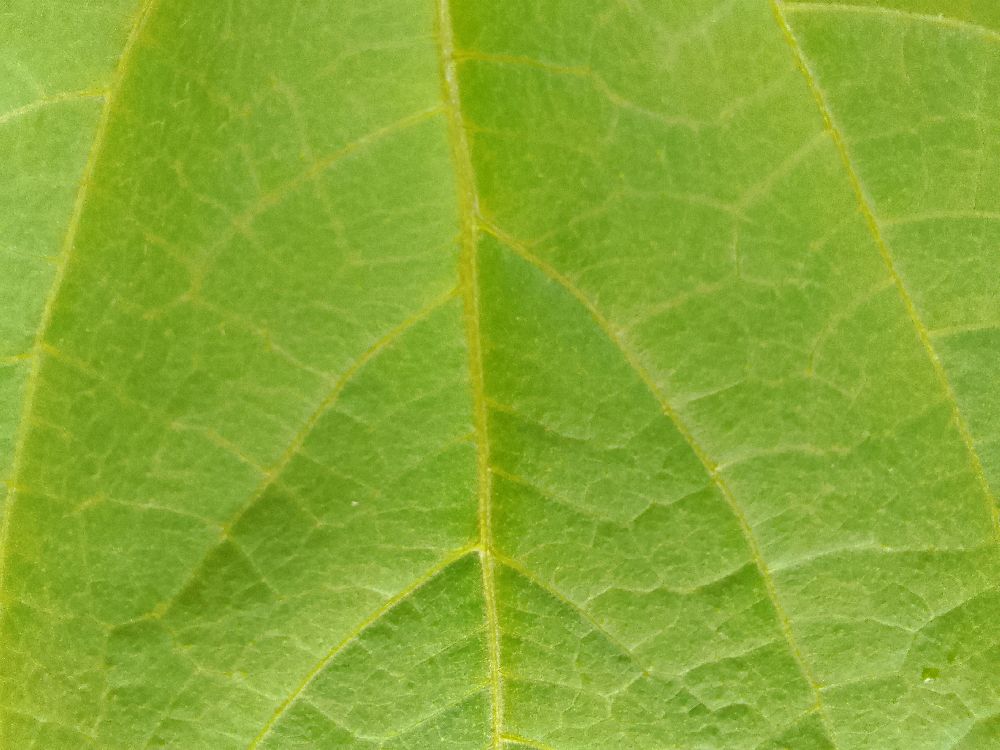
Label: healthy